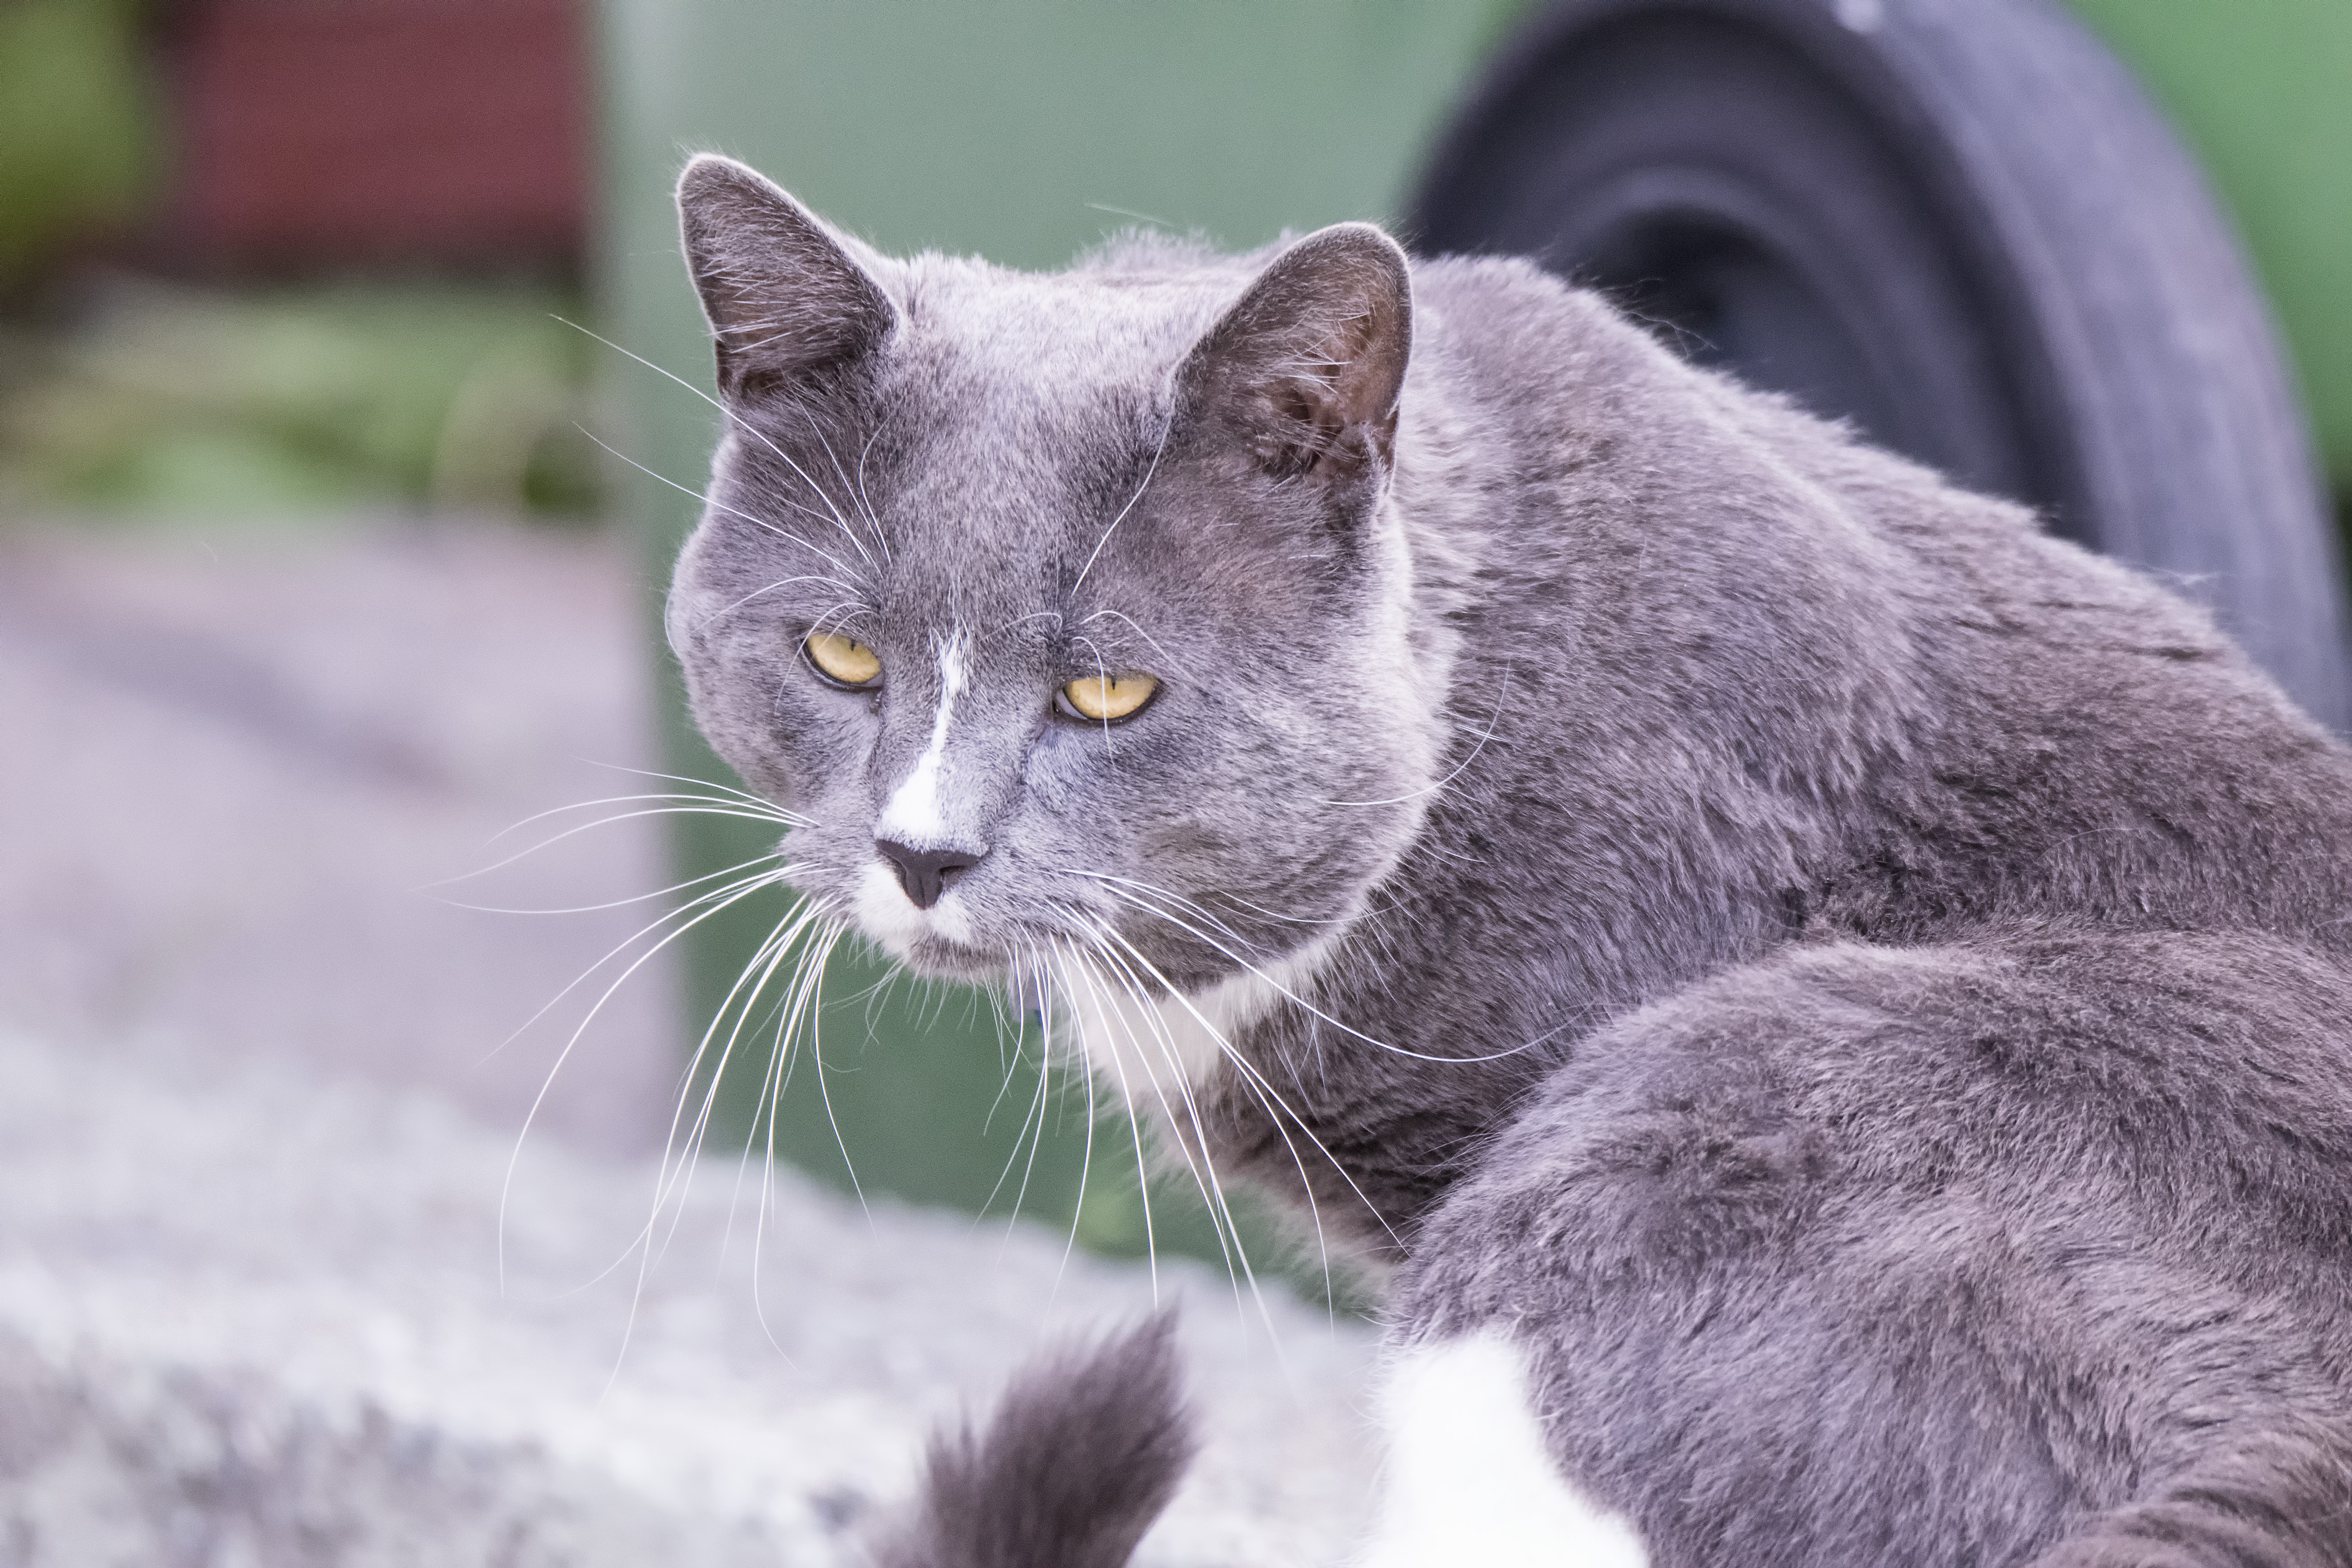
cat, mammal, fauna, whiskers, canada, vertebrate, chat, quebec, sherbrooke, british shorthair, european shorthair, chartreux, russian blue, wild cat, korat, small to medium sized cats, cat like mammal, nebelung, domestic short haired cat